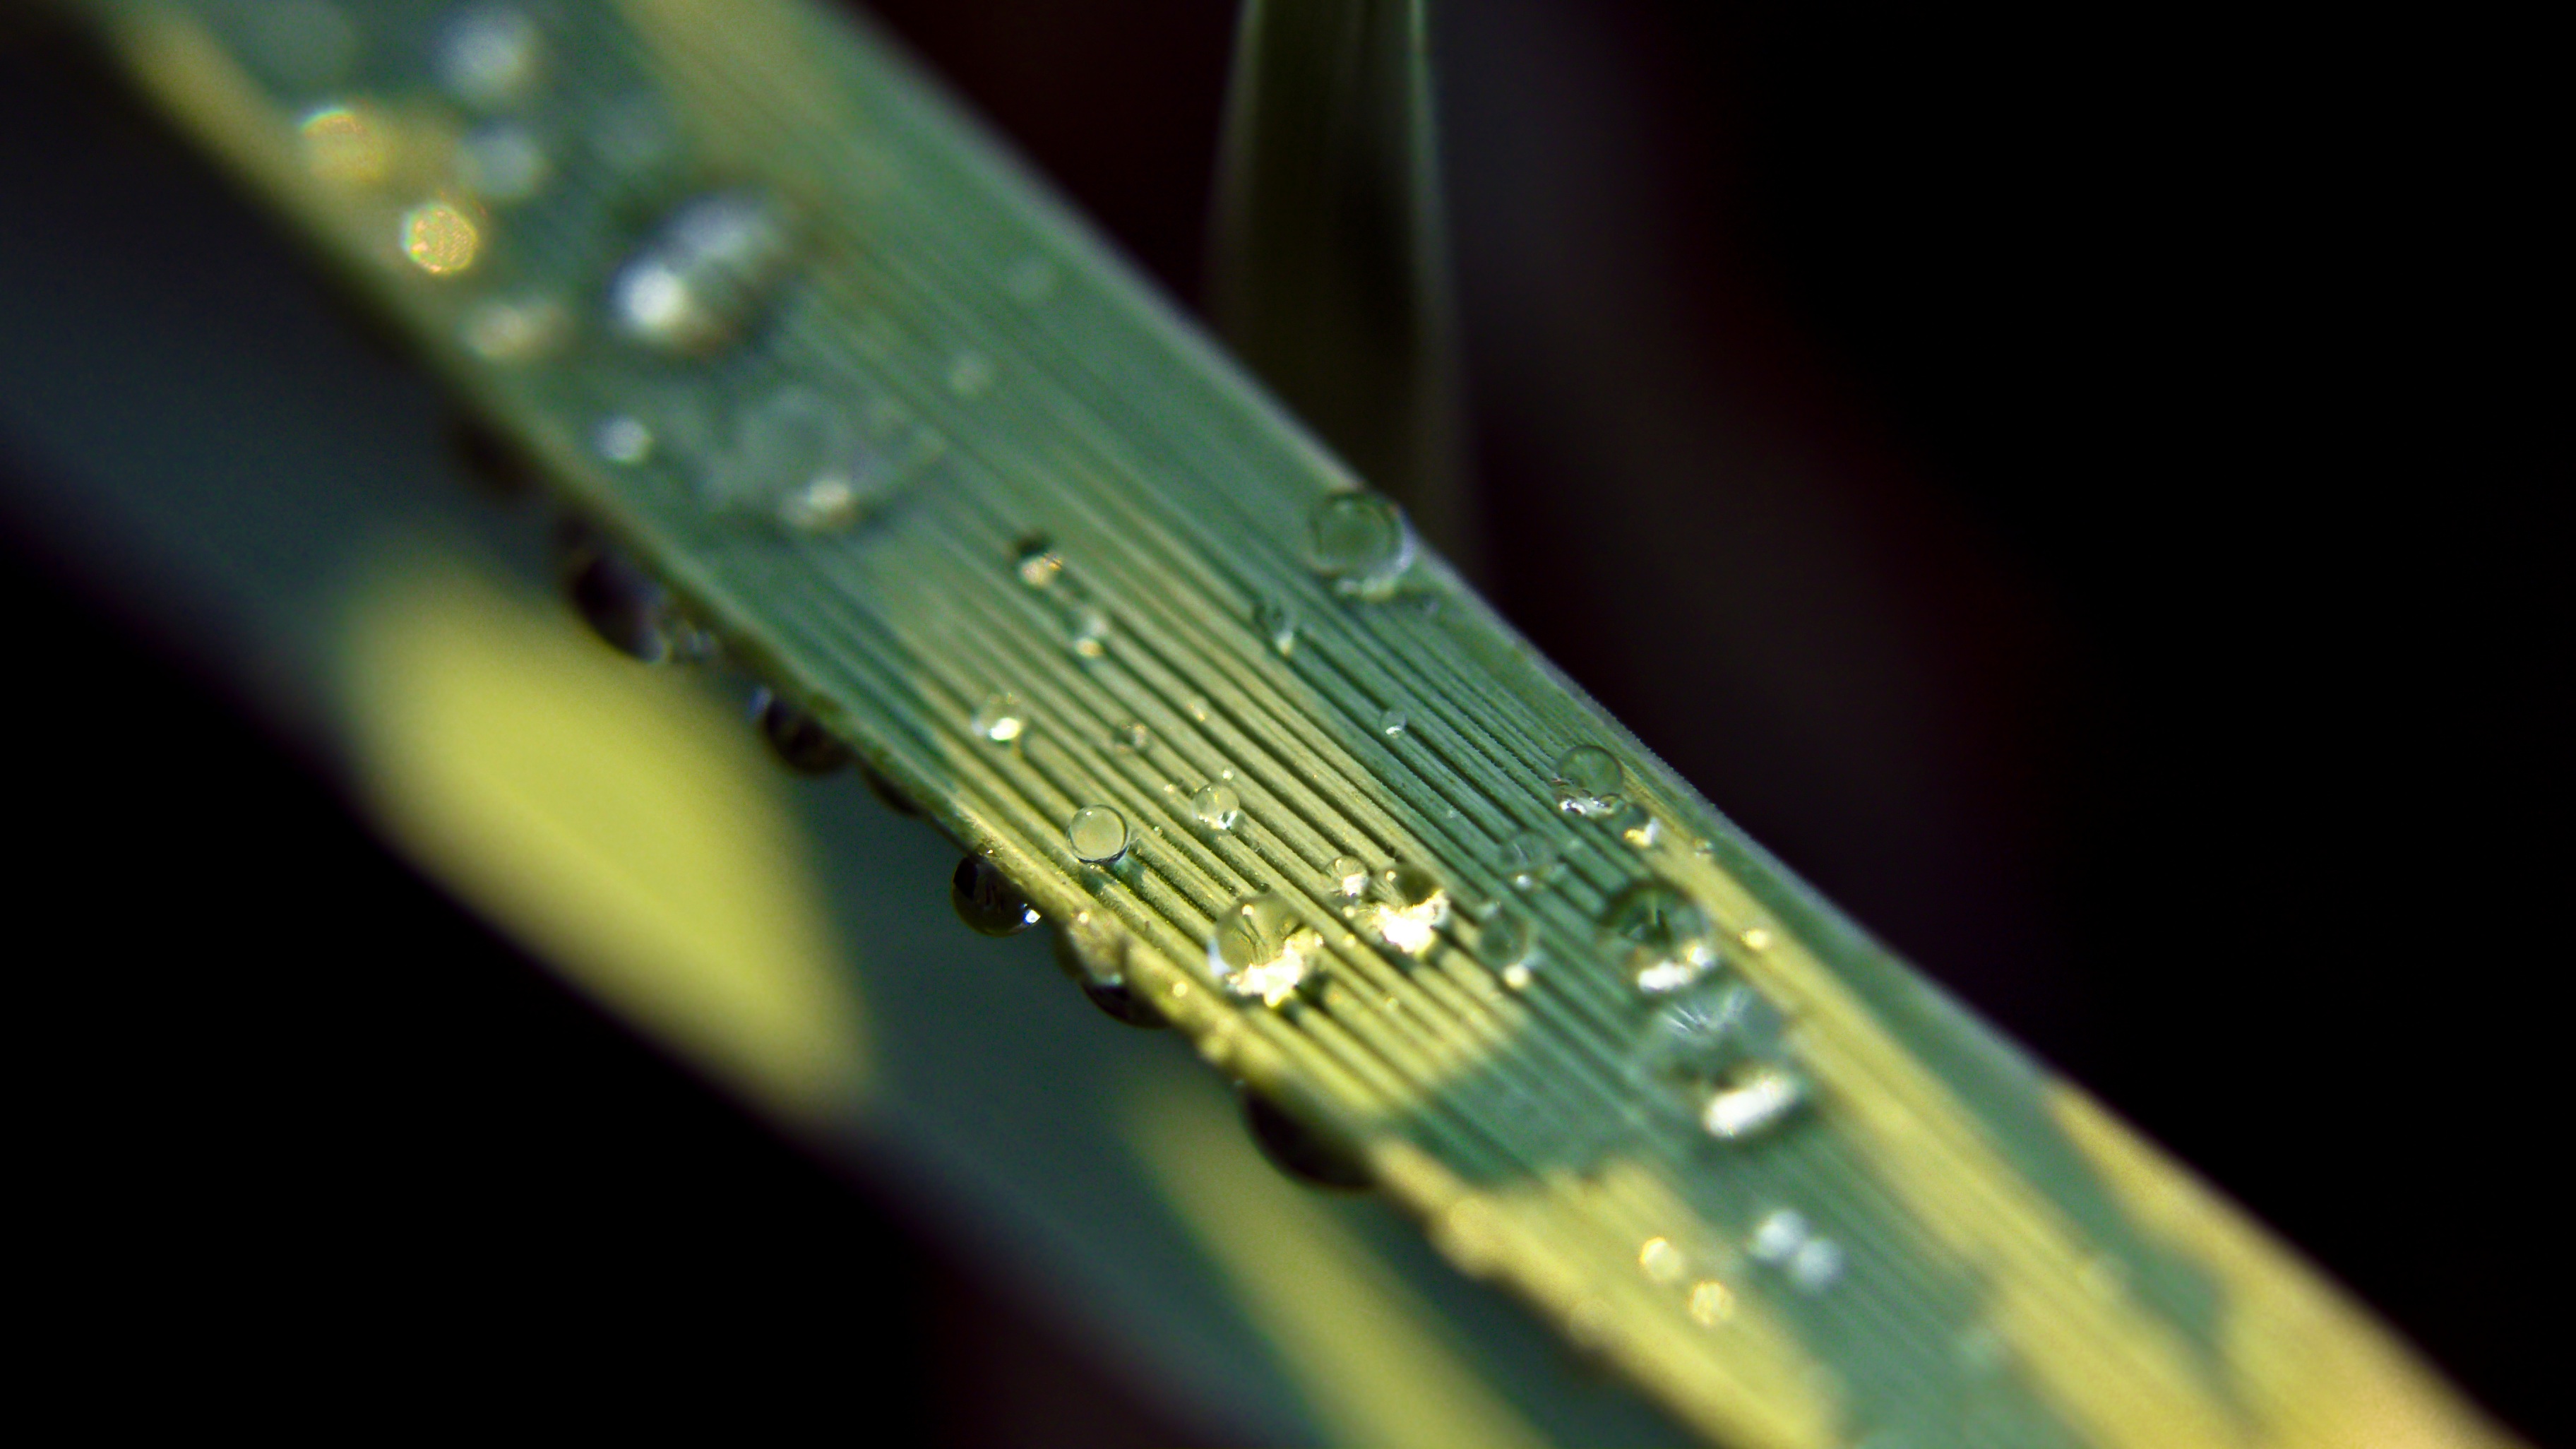
drop, dew, photography, leaf, green, color, yellow, close up, moisture, macro photography